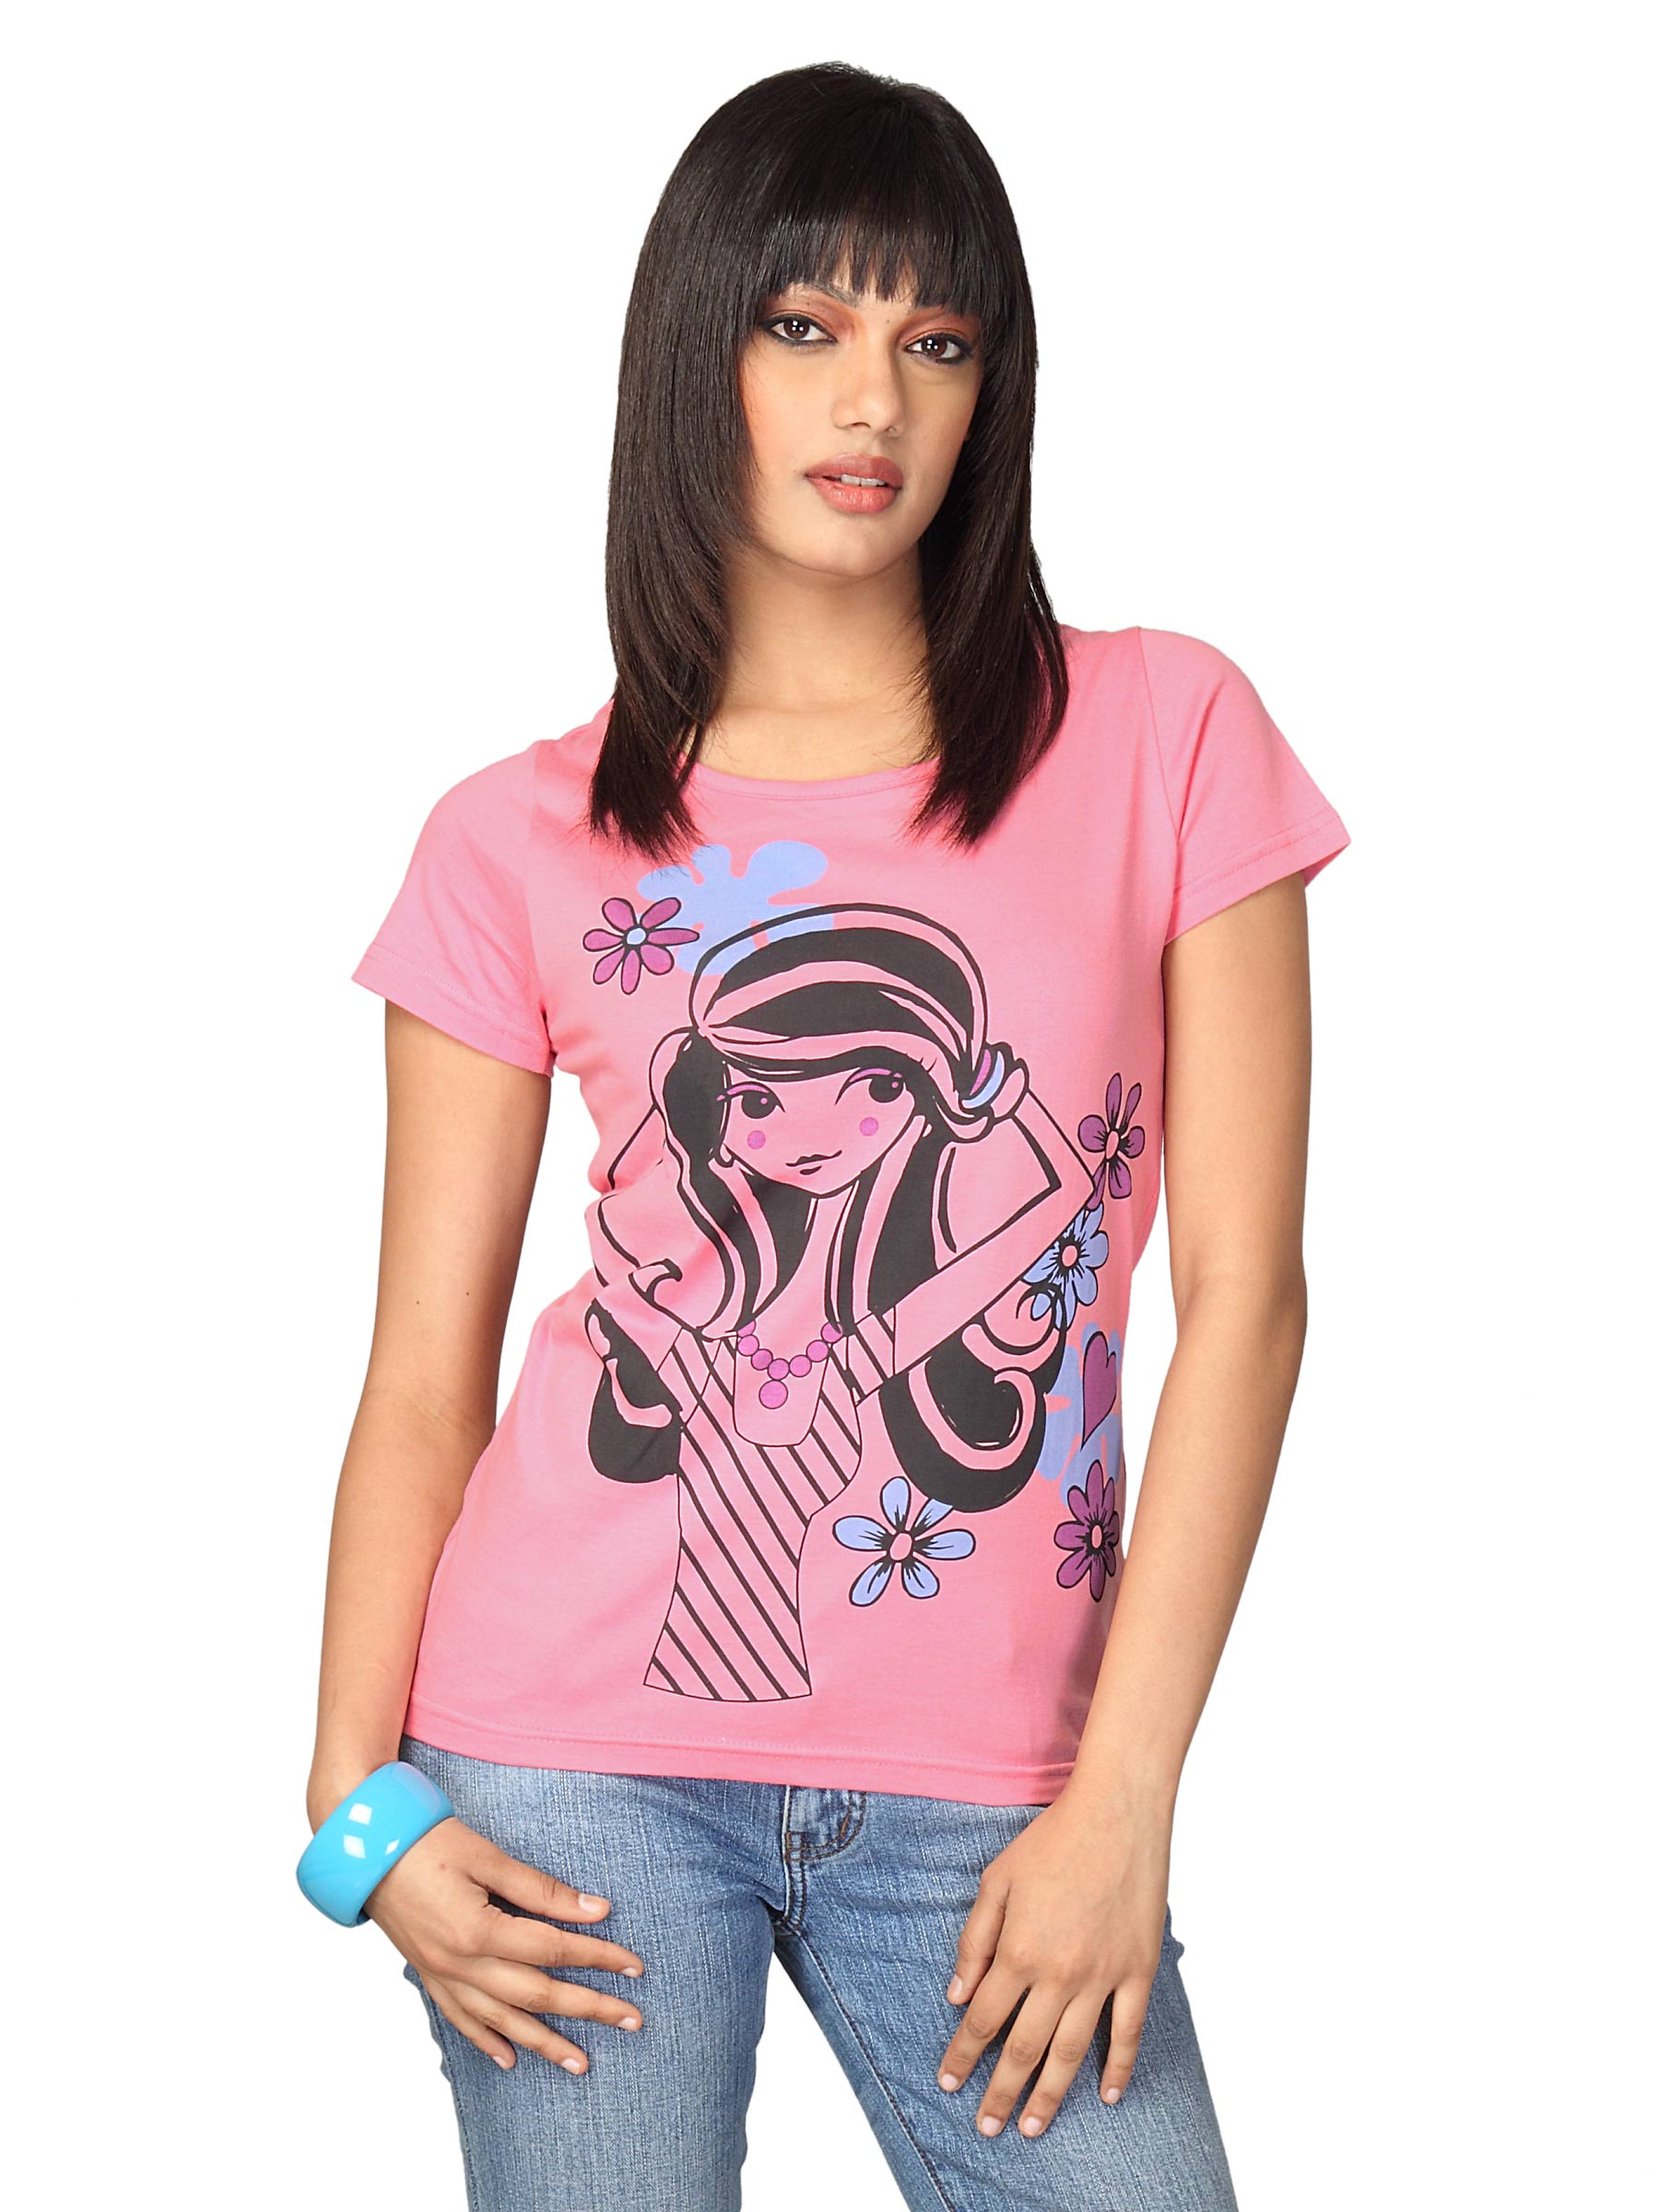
Jealous 21 Women's She's Attitude Scarlet Pink T-shirt
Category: Apparel / Topwear / Tshirts
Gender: Women
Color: Pink
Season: Fall 2011
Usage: Casual